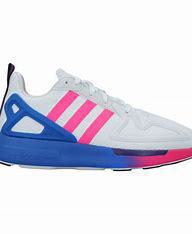
Brand: Adidas
Model: ZX 2K Flux